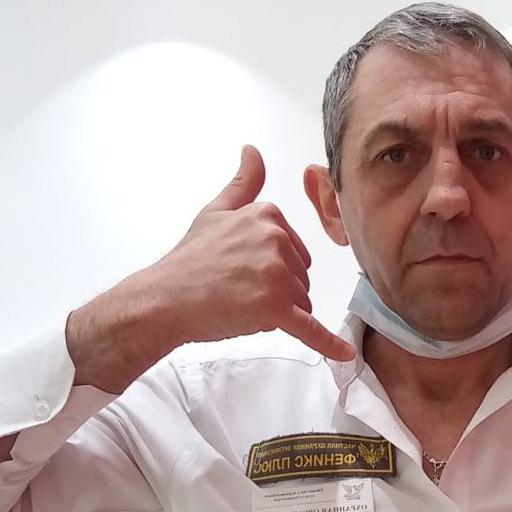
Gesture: call